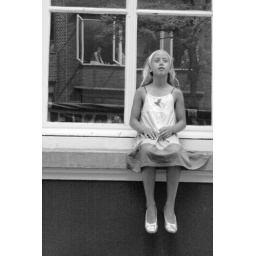
girl in the window